Body (2015 American film)

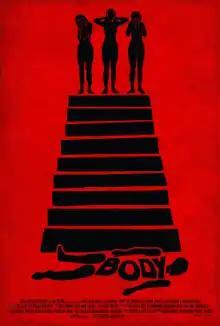
Theatrical release poster

Body is a 2015 American thriller film written and directed by Dan Berk and Robert Olsen in their directorial debut. It stars Helen Rogers, Alexandra Turshen, Lauren Molina, and Larry Fessenden. During a wild night of partying, three women realize that they have gotten into more trouble than they expected. "Body" premiered on January 25, 2015, at the Slamdance Film Festival.